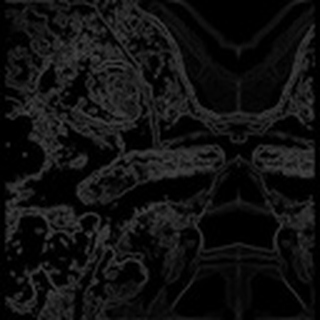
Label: cotton_army_worm